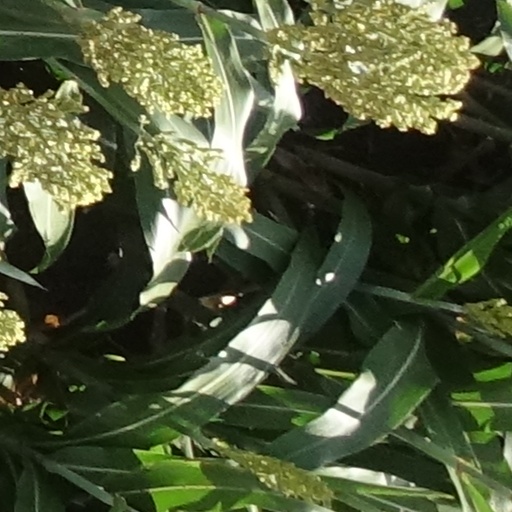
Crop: sorghum